Bedevilled (1955 film)

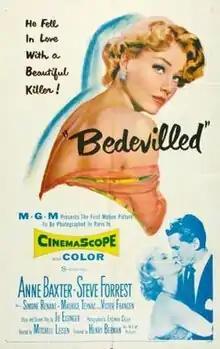

Bedevilled is a 1955 American crime drama film directed by Mitchell Leisen and starring Anne Baxter, Steve Forrest and Simone Renant.